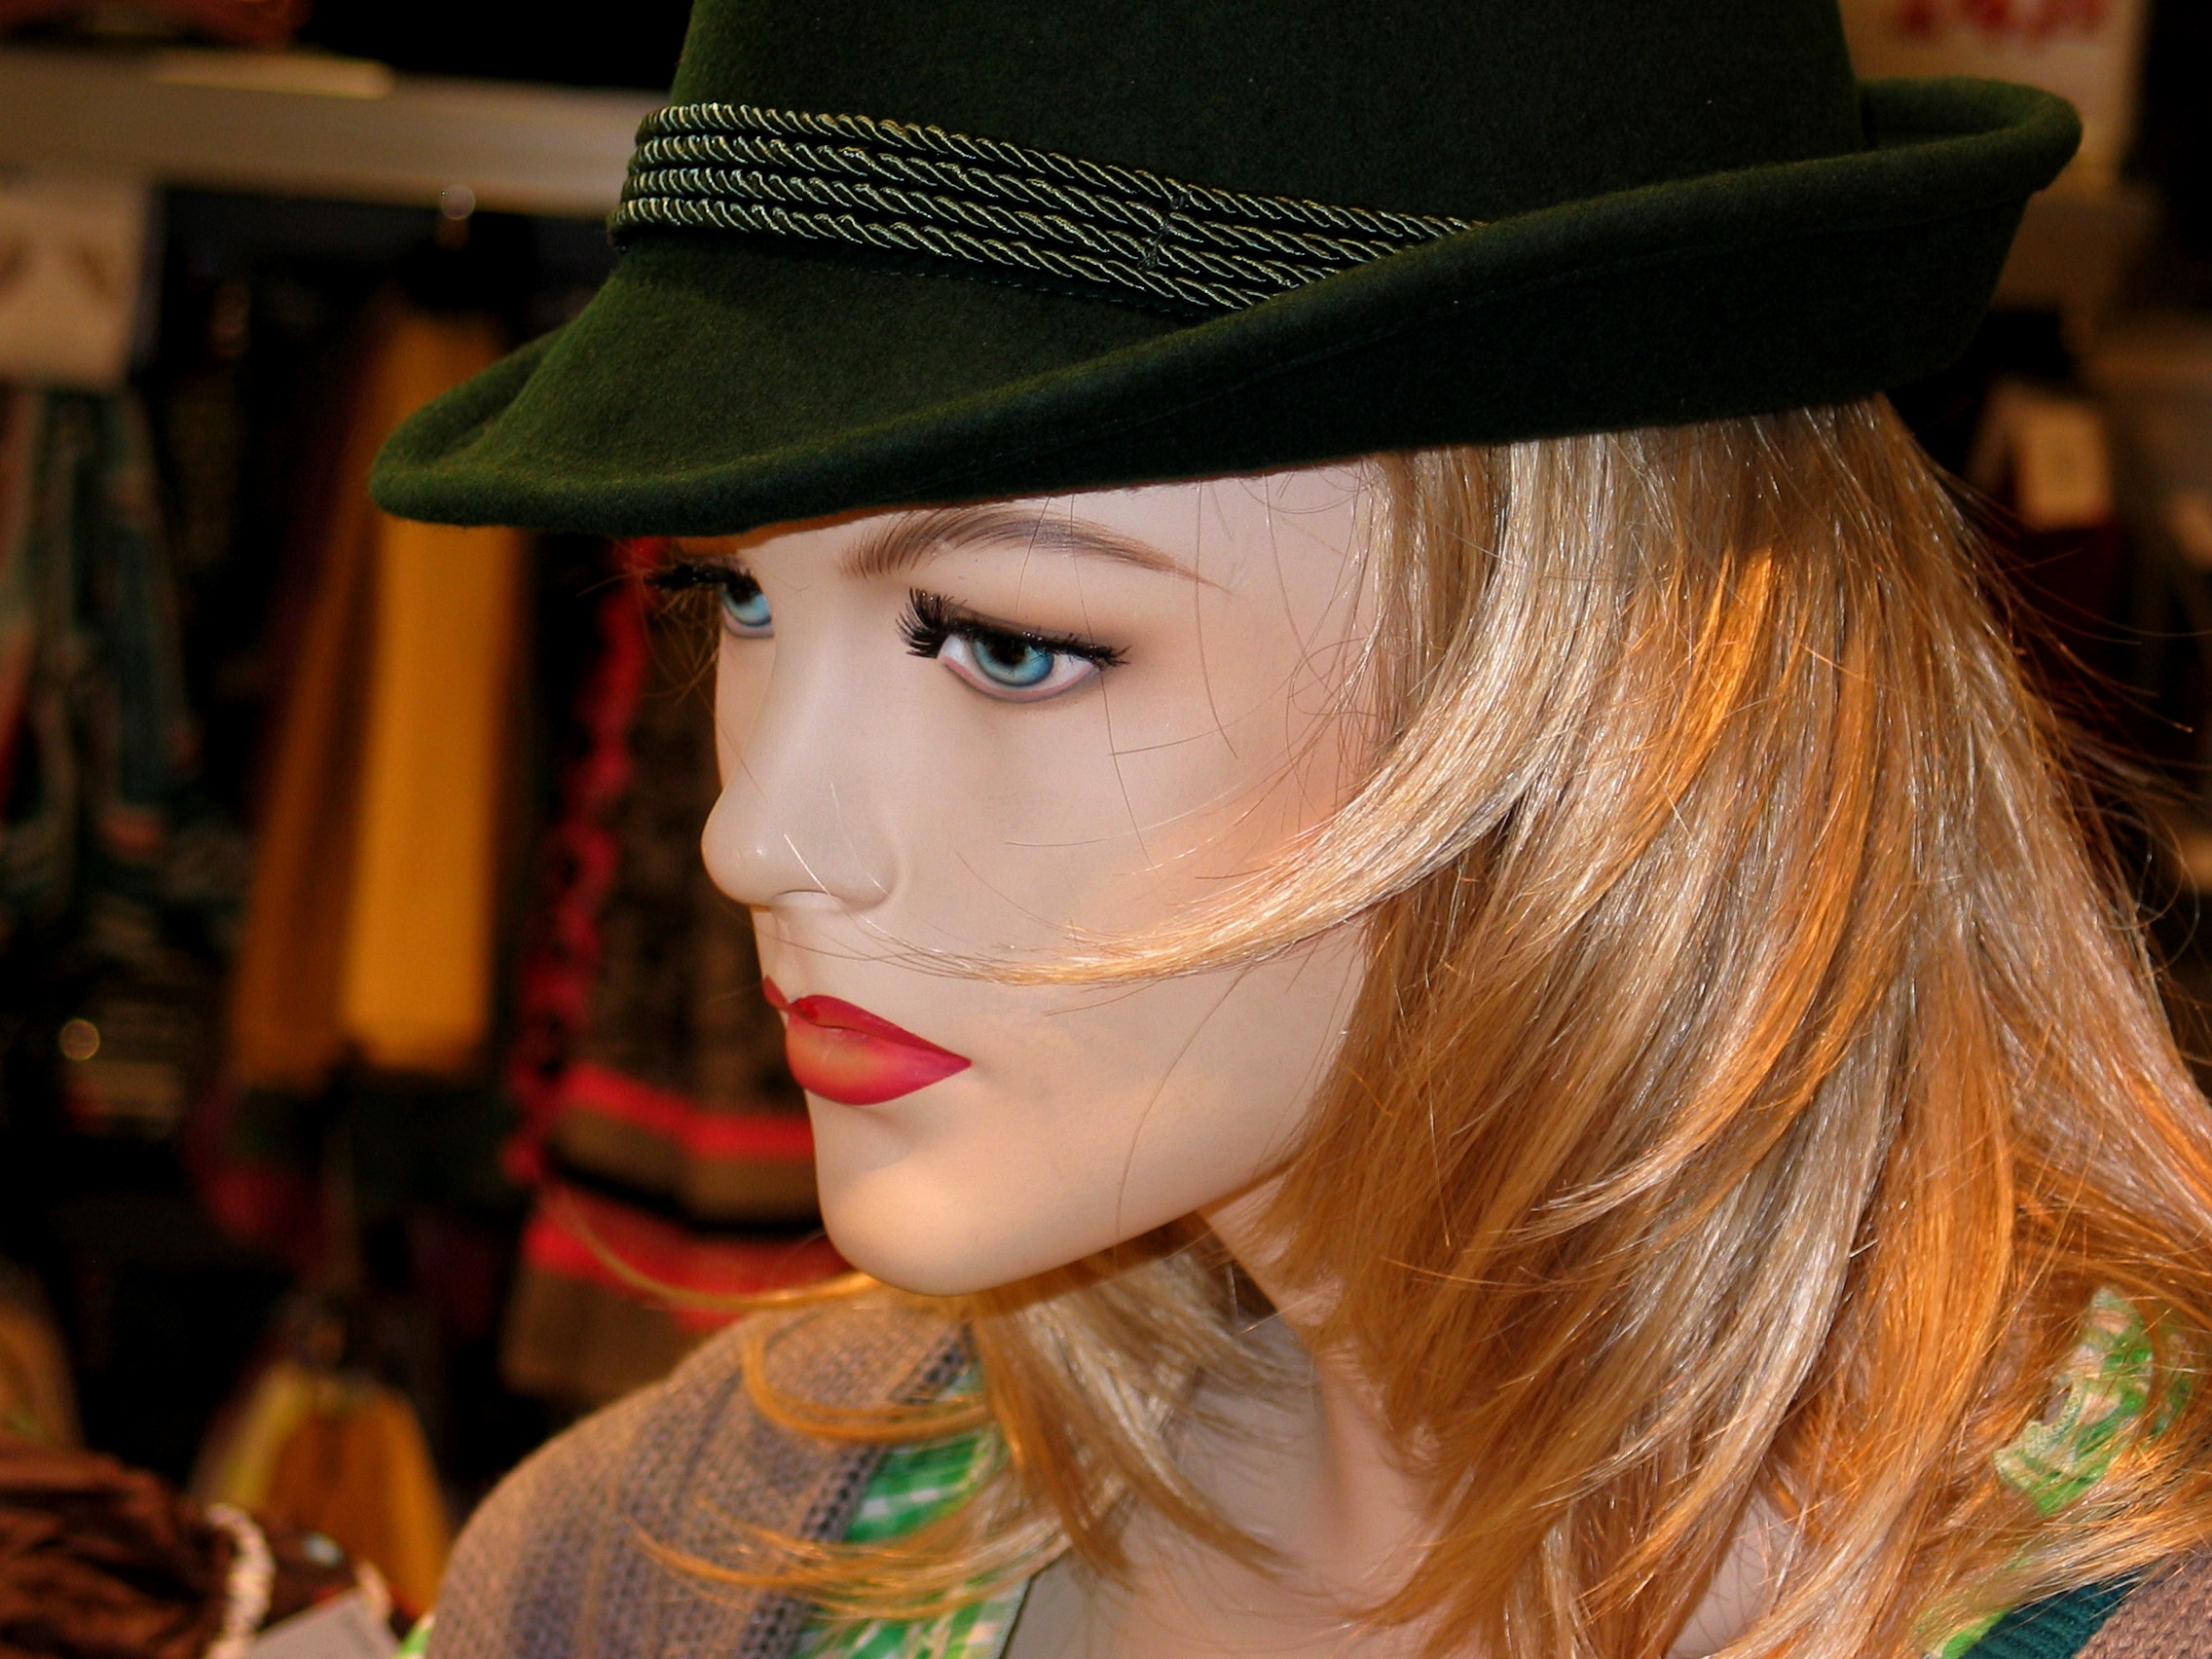
girl, woman, hair, sweet, advertising, profile, portrait, model, red, color, human, hat, fashion, clothing, lady, hairstyle, mouth, deco, make up, face, doll, nose, eyes, dress, figure, eye, glasses, head, lips, beauty, beautiful, nice, pretty, red lips, skin color, mannequin figure, fashion accessory